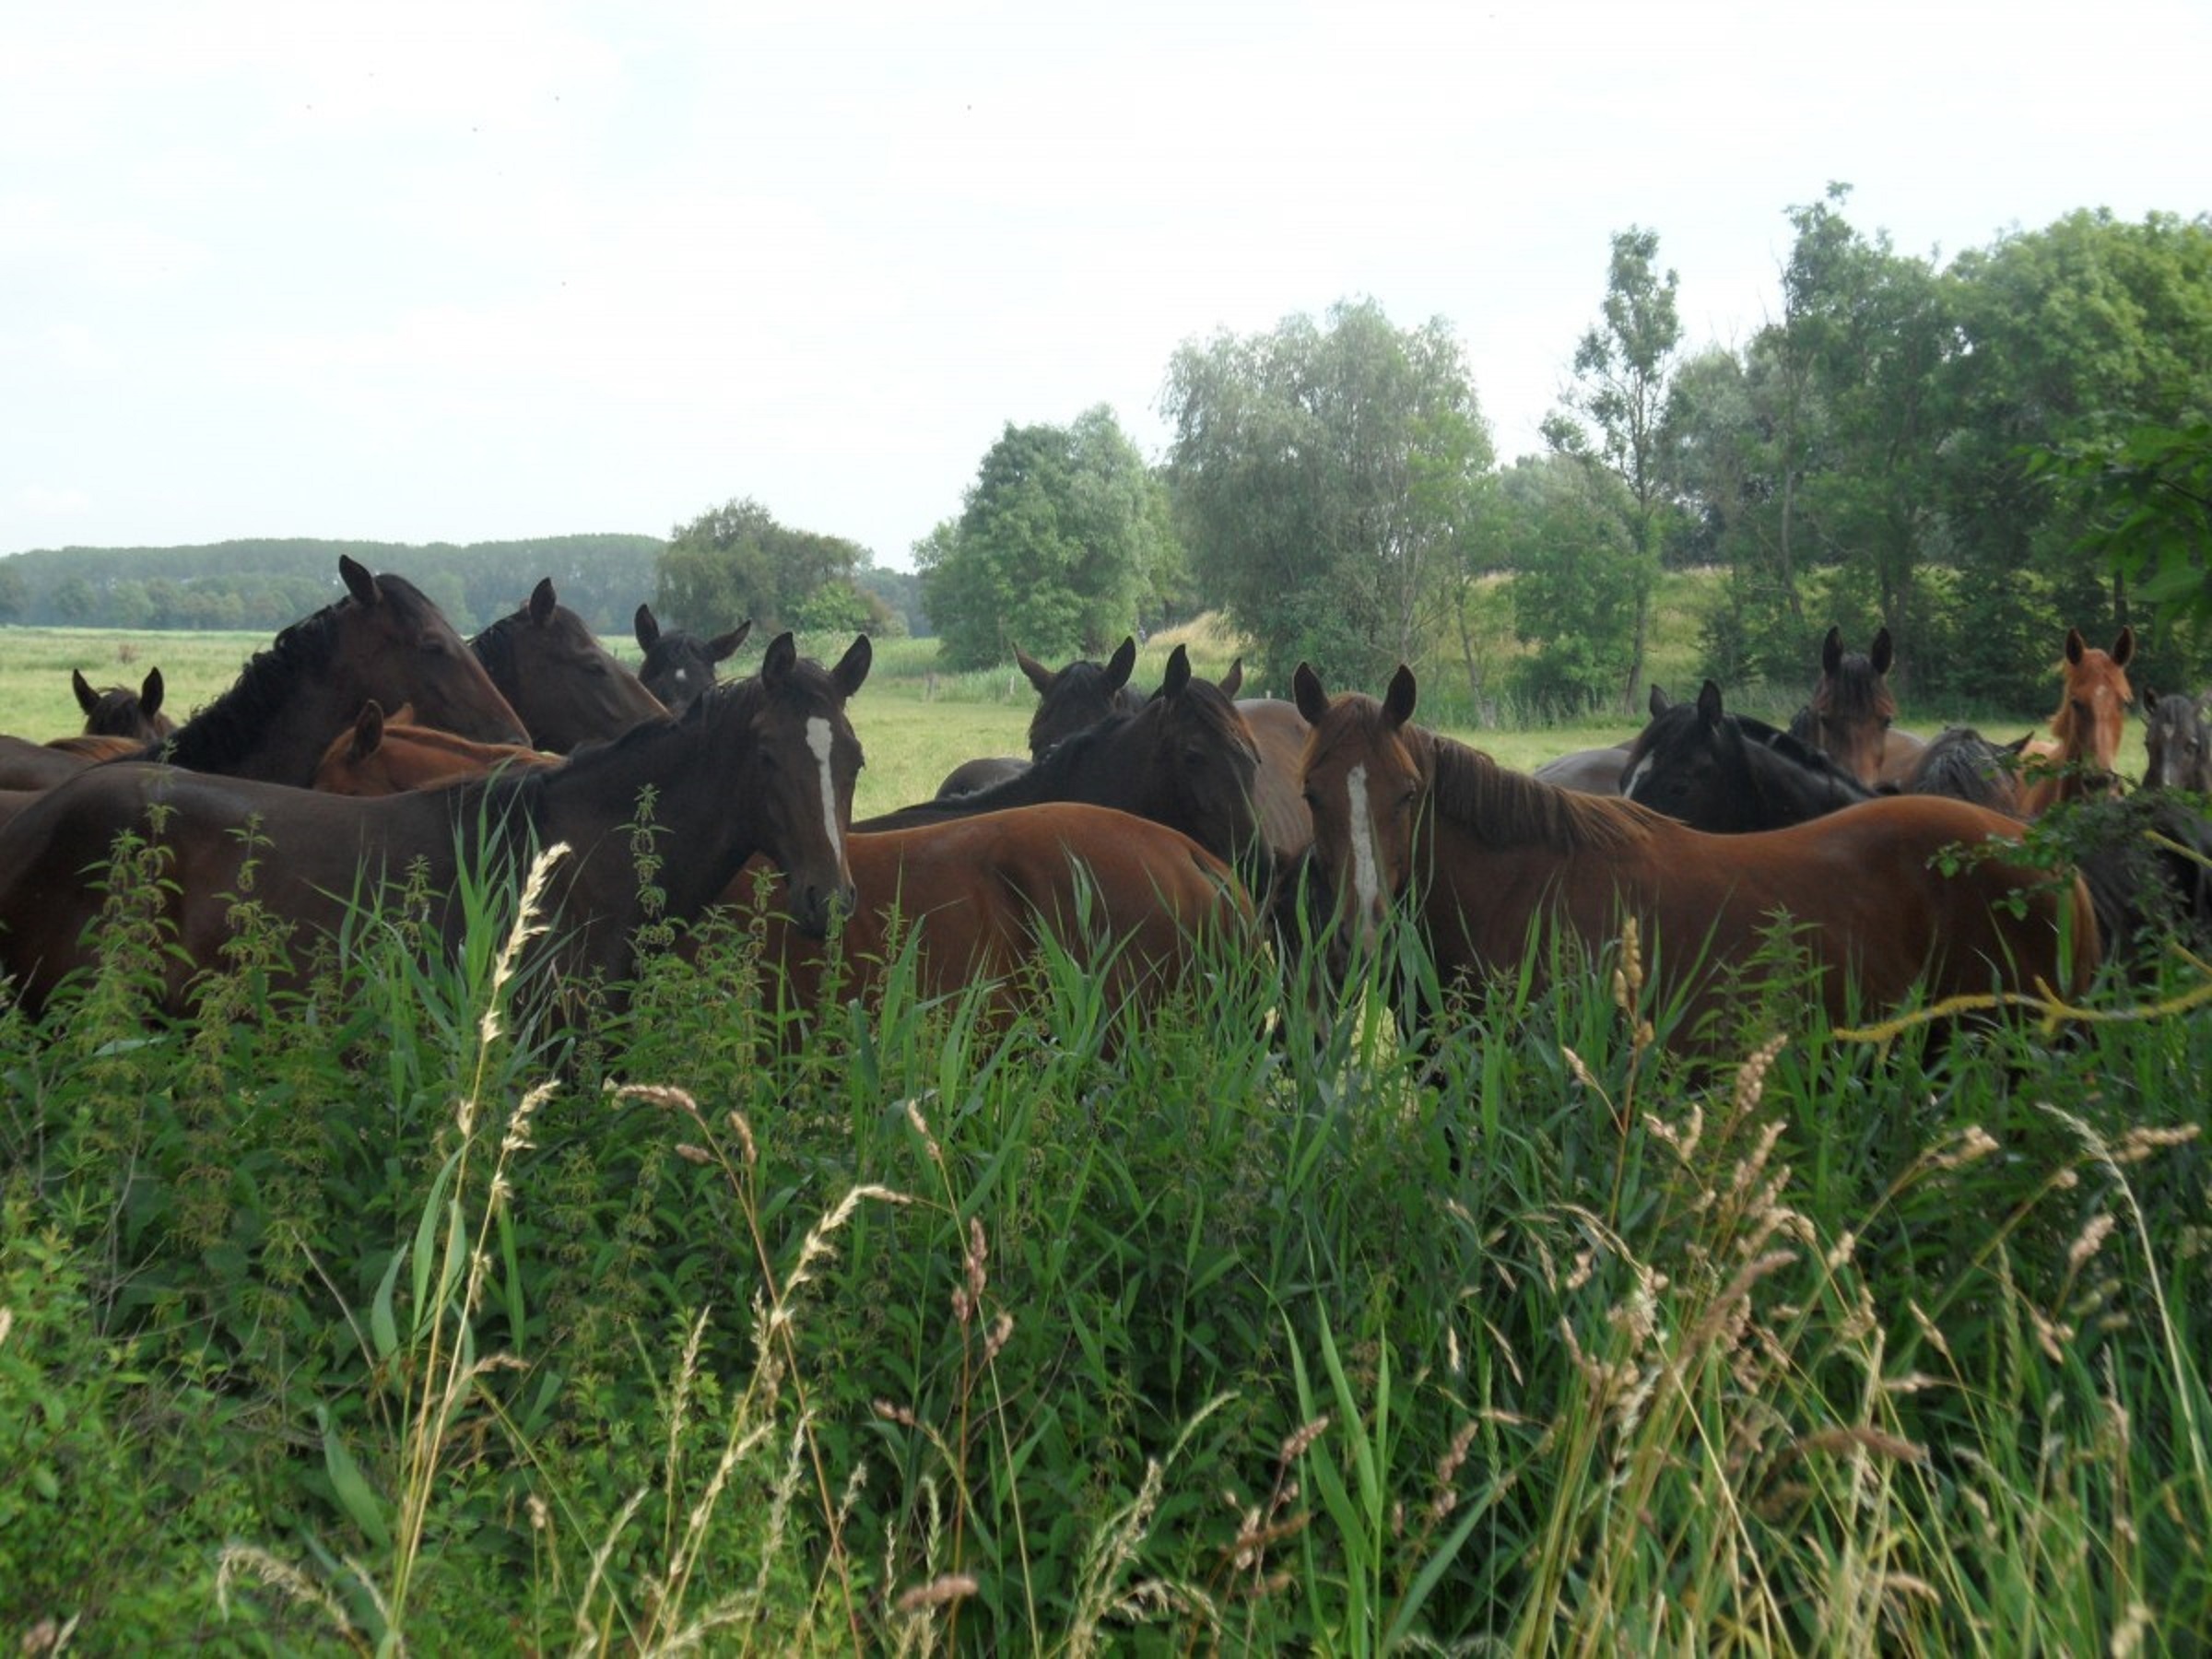
grass, field, farm, meadow, prairie, herd, pasture, grazing, ranch, horse, horses, grassland, mare, coupling, habitat, ecosystem, rural area, pack animal, natural environment, cattle like mammal, horse like mammal